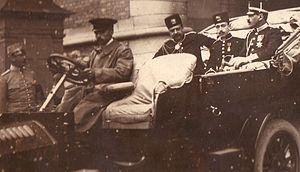
Abdolhossein Teymourtash est un homme politique iranien né à Bojnourd en 1883 et mort à Téhéran le 3 octobre 1933. Il a été Ministre de la Cour de la dynastie Pahlavi de 1925 à 1933 et a joué un rôle crucial dans l'établissement des bases de l'Iran moderne au XXᵉ siècle.